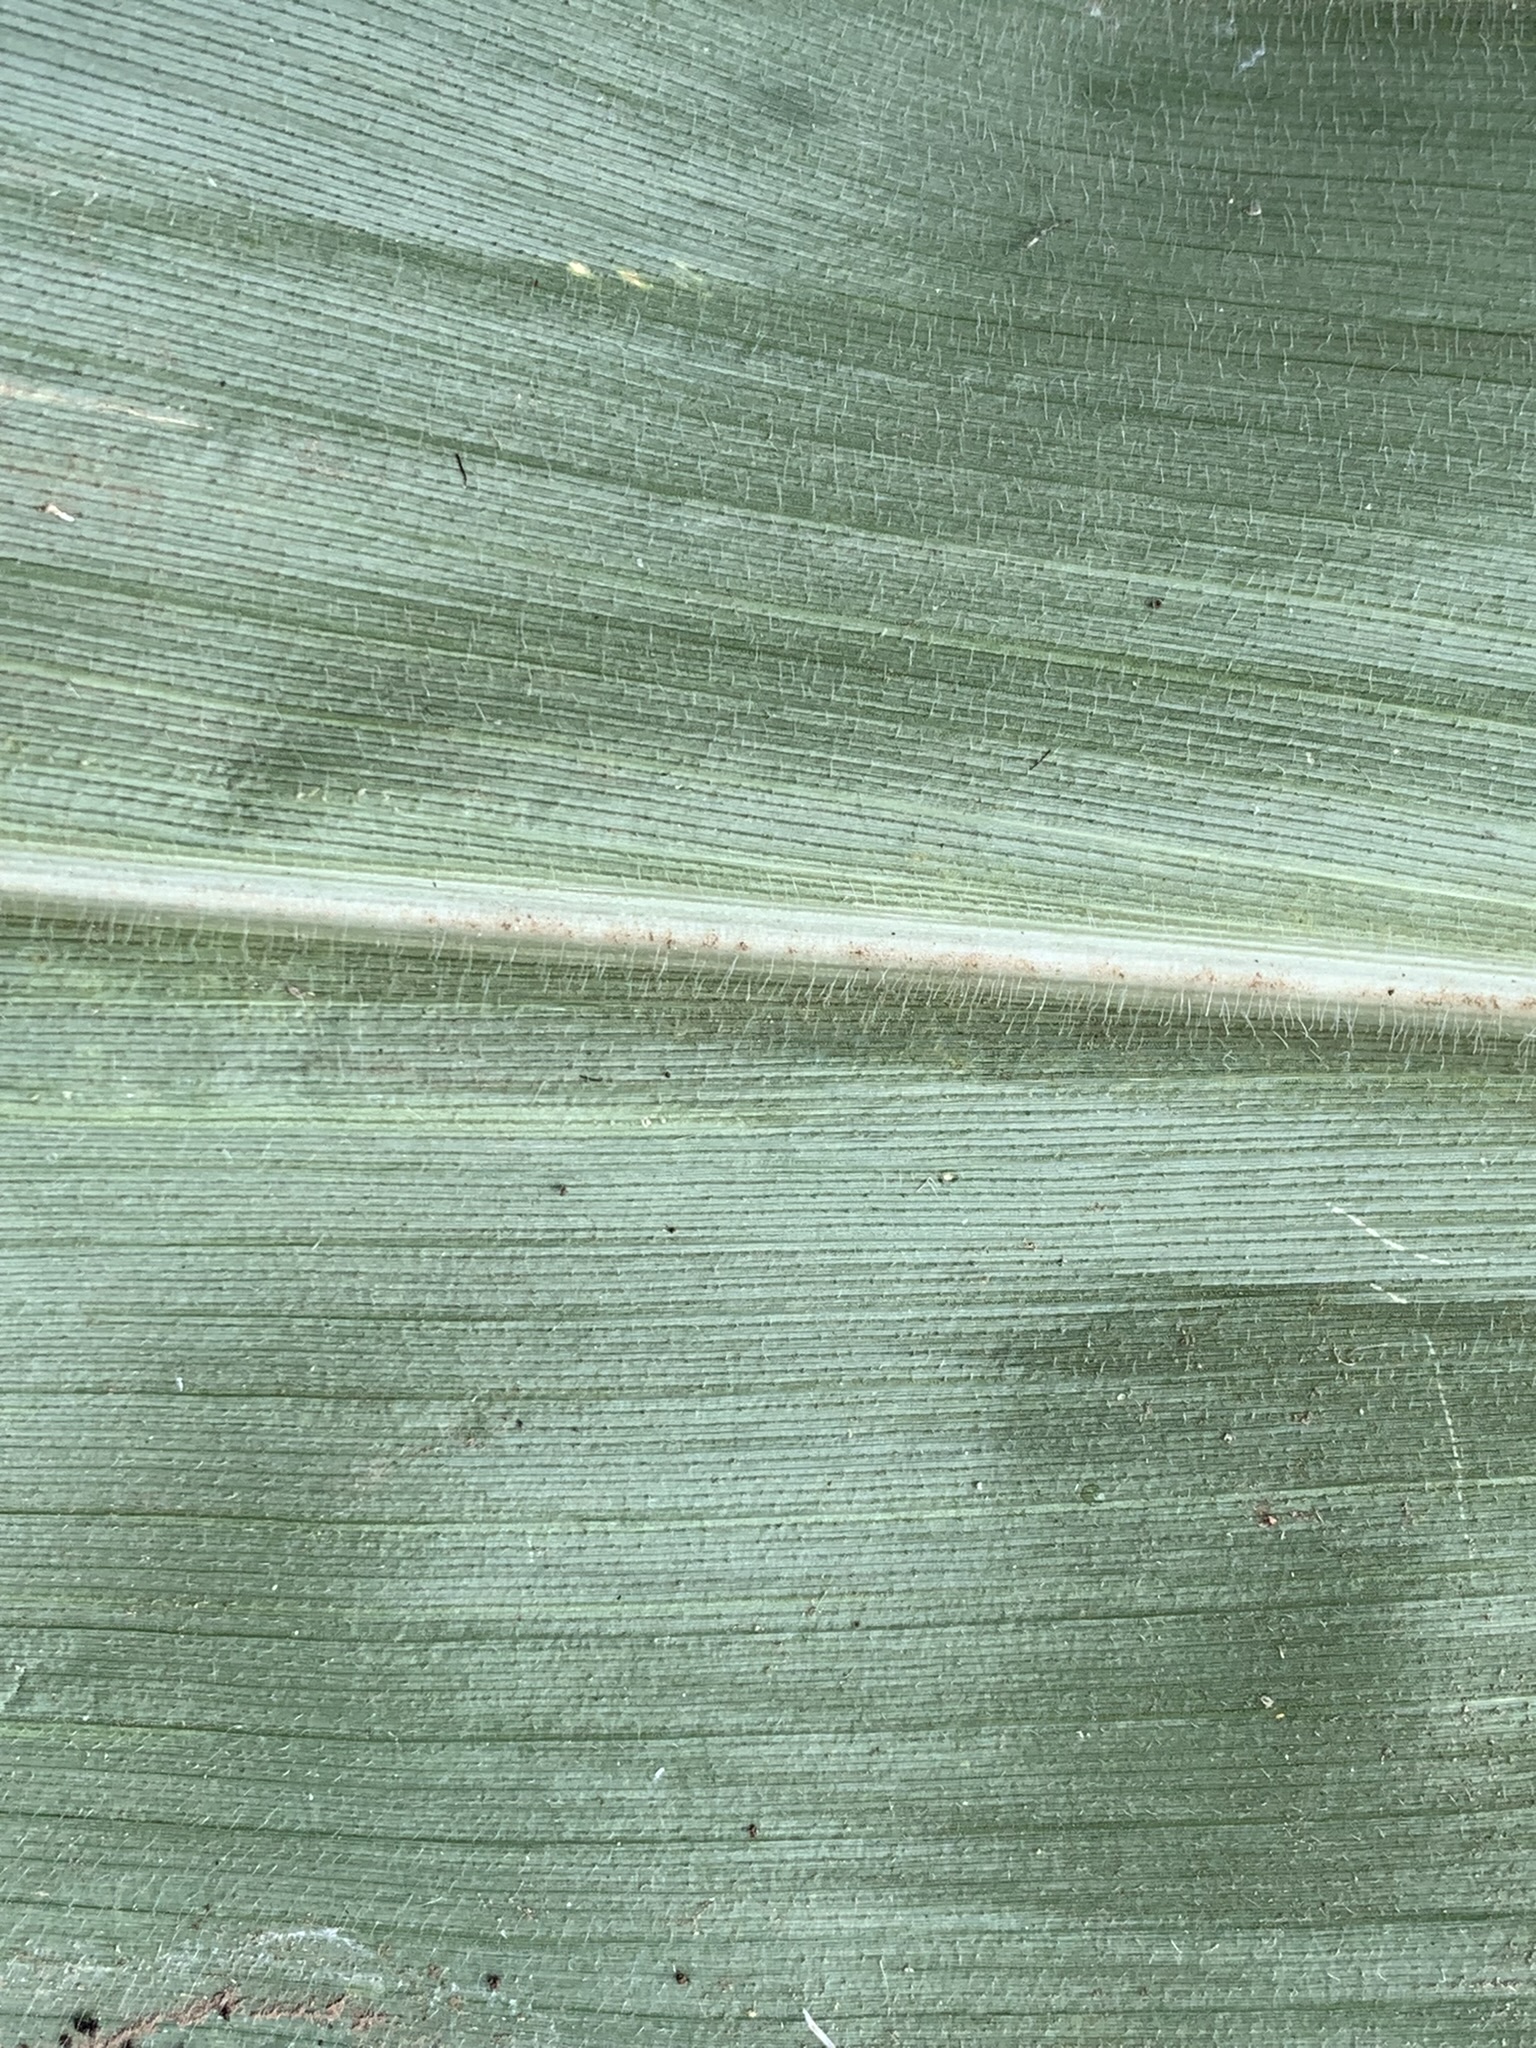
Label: Healthy